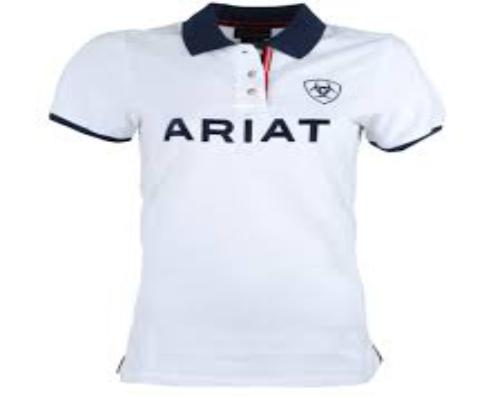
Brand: Ariat
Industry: Clothes